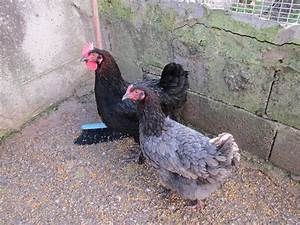
Label: gallina